Oliver Luksic

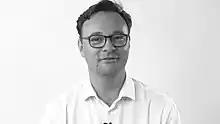

Oliver Luksic (born 9 October 1979) is a German politician of the Free Democratic Party (FDP) who has been a Member of the Bundestag for Saarland since the 2017 elections, after having previously served from 2009 until 2013.